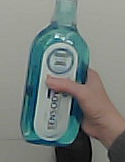
Product: sensodyne_mouthwash